Monster (Lady Gaga song)

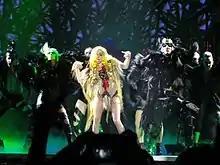
Gaga performing "Monster" during the 2010 shows of The Monster Ball Tour. She is seen here doing the Michael Jackson inspired choreography.

On January 15, 2010, Gaga performed "Monster" as part of a three-song medley on "The Oprah Winfrey Show". The performance began with Gaga appearing on the stage wearing a dress, that looked both like a pantsuit and dress. Her hair was in spikes and she held a spiked ball and chain in her hand. "Monster" was the first song of the medley that she performed, others being "Bad Romance" and "Speechless". She also performed the song on all legs of The Monster Ball Tour. The performance was preceded by a video interlude featuring snarling dogs and brooding ravens. "Monster" began with Gaga emerging in a black feathered jacket and performing dance moves reminiscent of Michael Jackson. The backdrop featured the close-up of a black bird's wings.